Neonatal diabetes

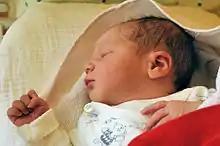
Neonatal infant

Neonatal diabetes mellitus (NDM) is a disease that affects an infant and their body's ability to produce or use insulin. NDM is a kind of diabetes that is monogenic (regulated by a single gene) and arises in the first 6 months of life. Infants do not produce enough insulin, leading to an increase in glucose accumulation. It is a rare disease, occurring in only one in 100,000 to 500,000 live births. NDM can be mistaken for the much more common type 1 diabetes, but type 1 diabetes usually occurs later than the first 6 months of life. There are two types of NDM: permanent neonatal diabetes mellitus (PNDM), a lifelong condition, and transient neonatal diabetes mellitus (TNDM), a form of diabetes that disappears during the infant stage but may reappear later in life.